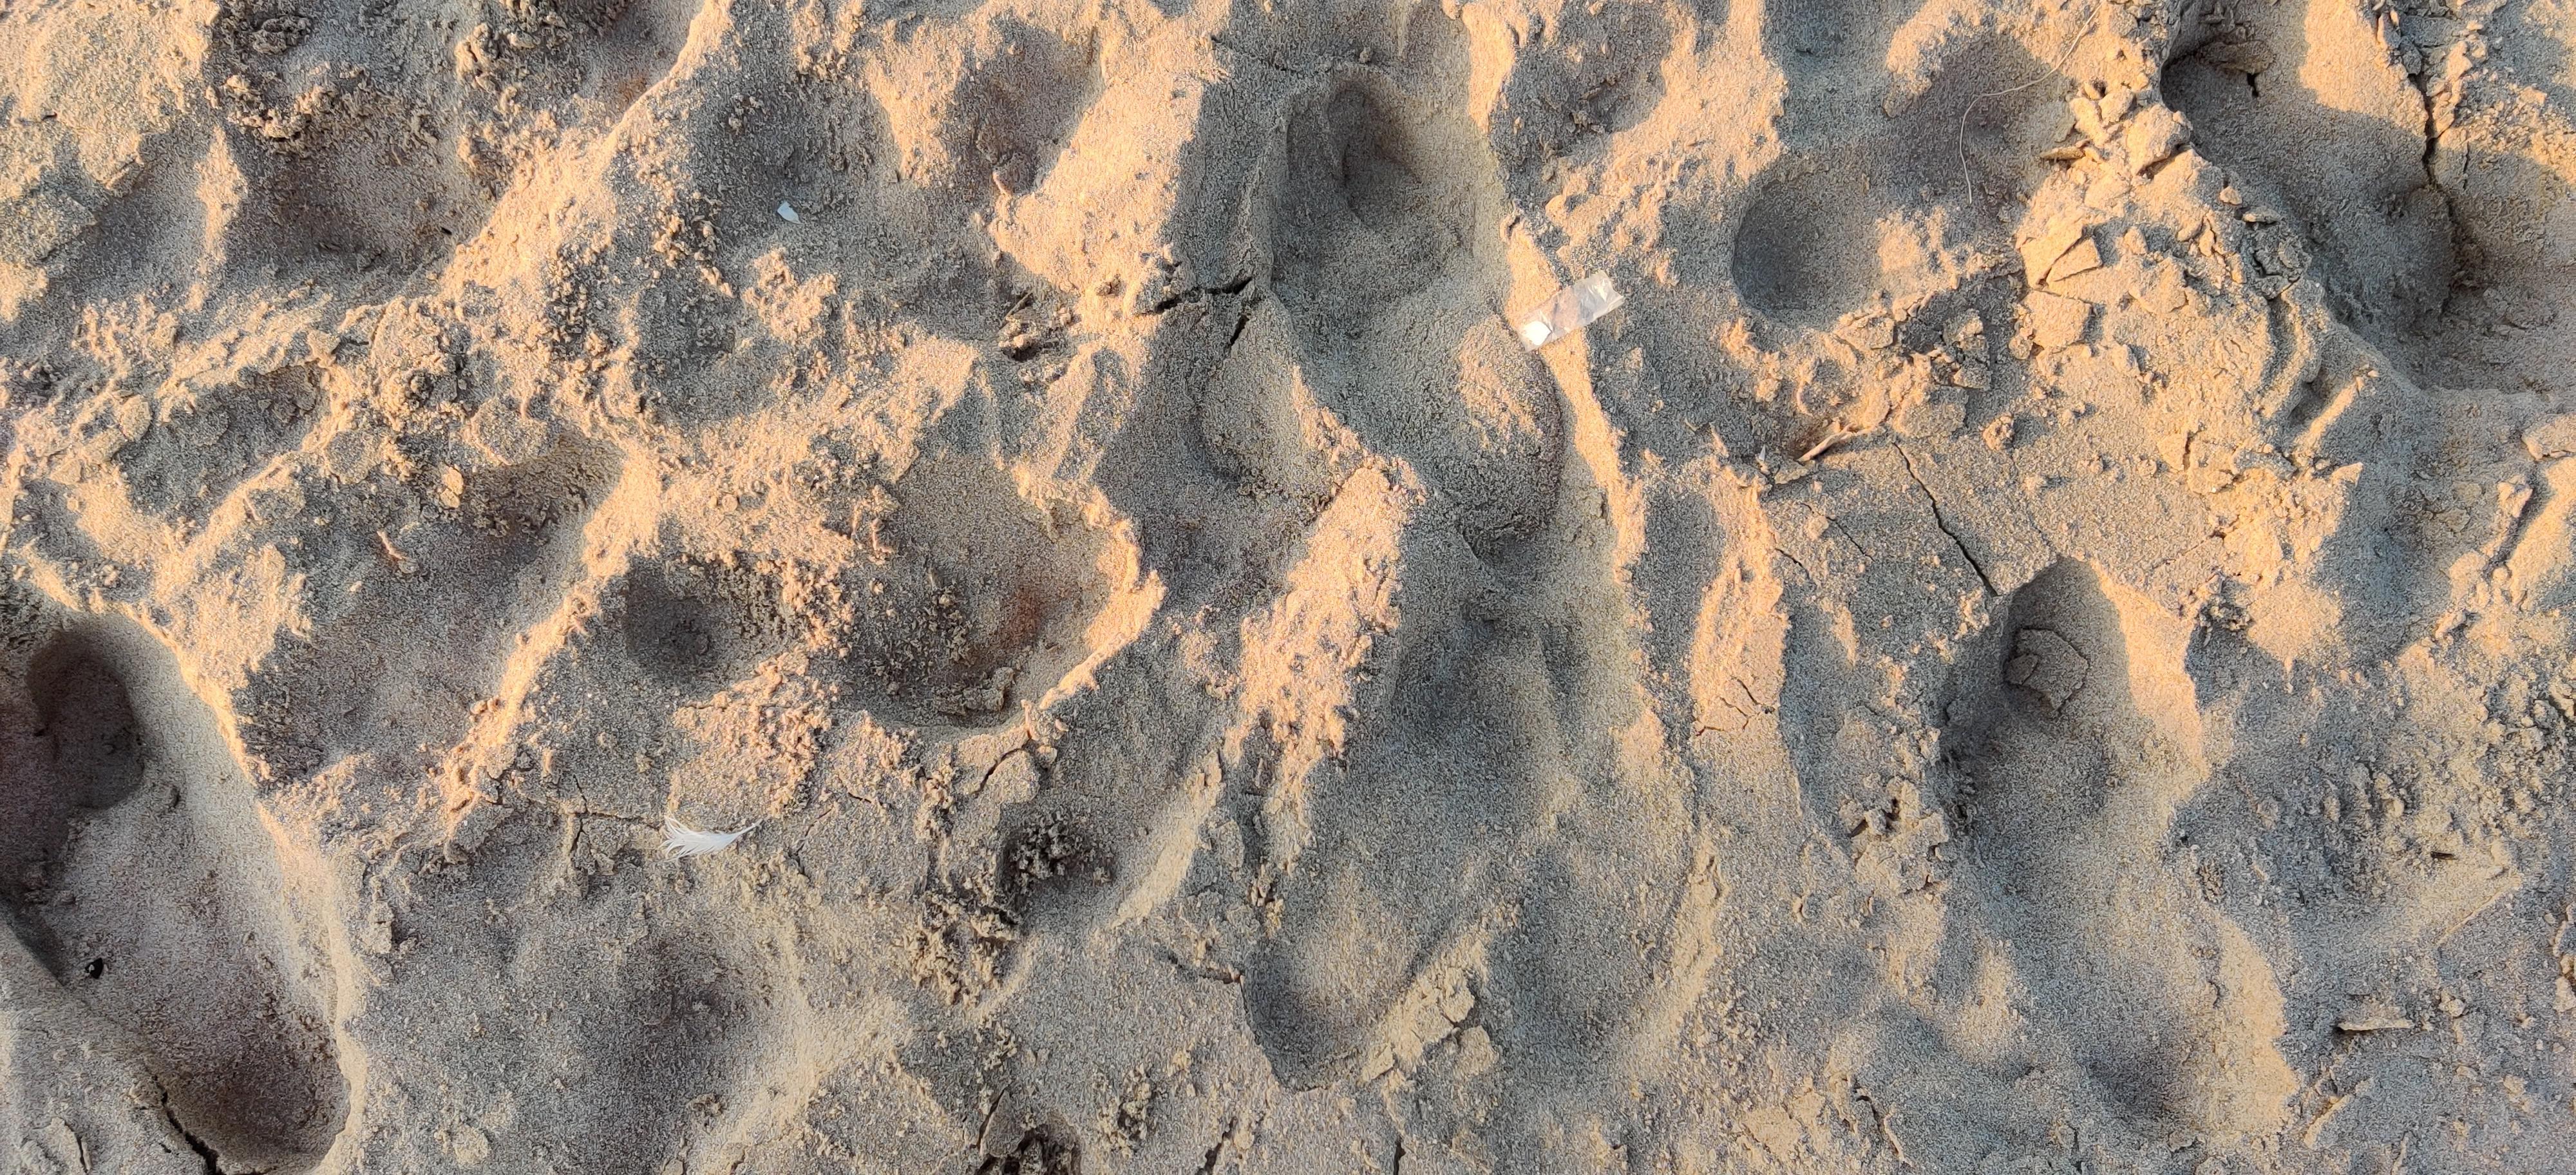
Object: Plastic film (Plastic bag & wrapper)